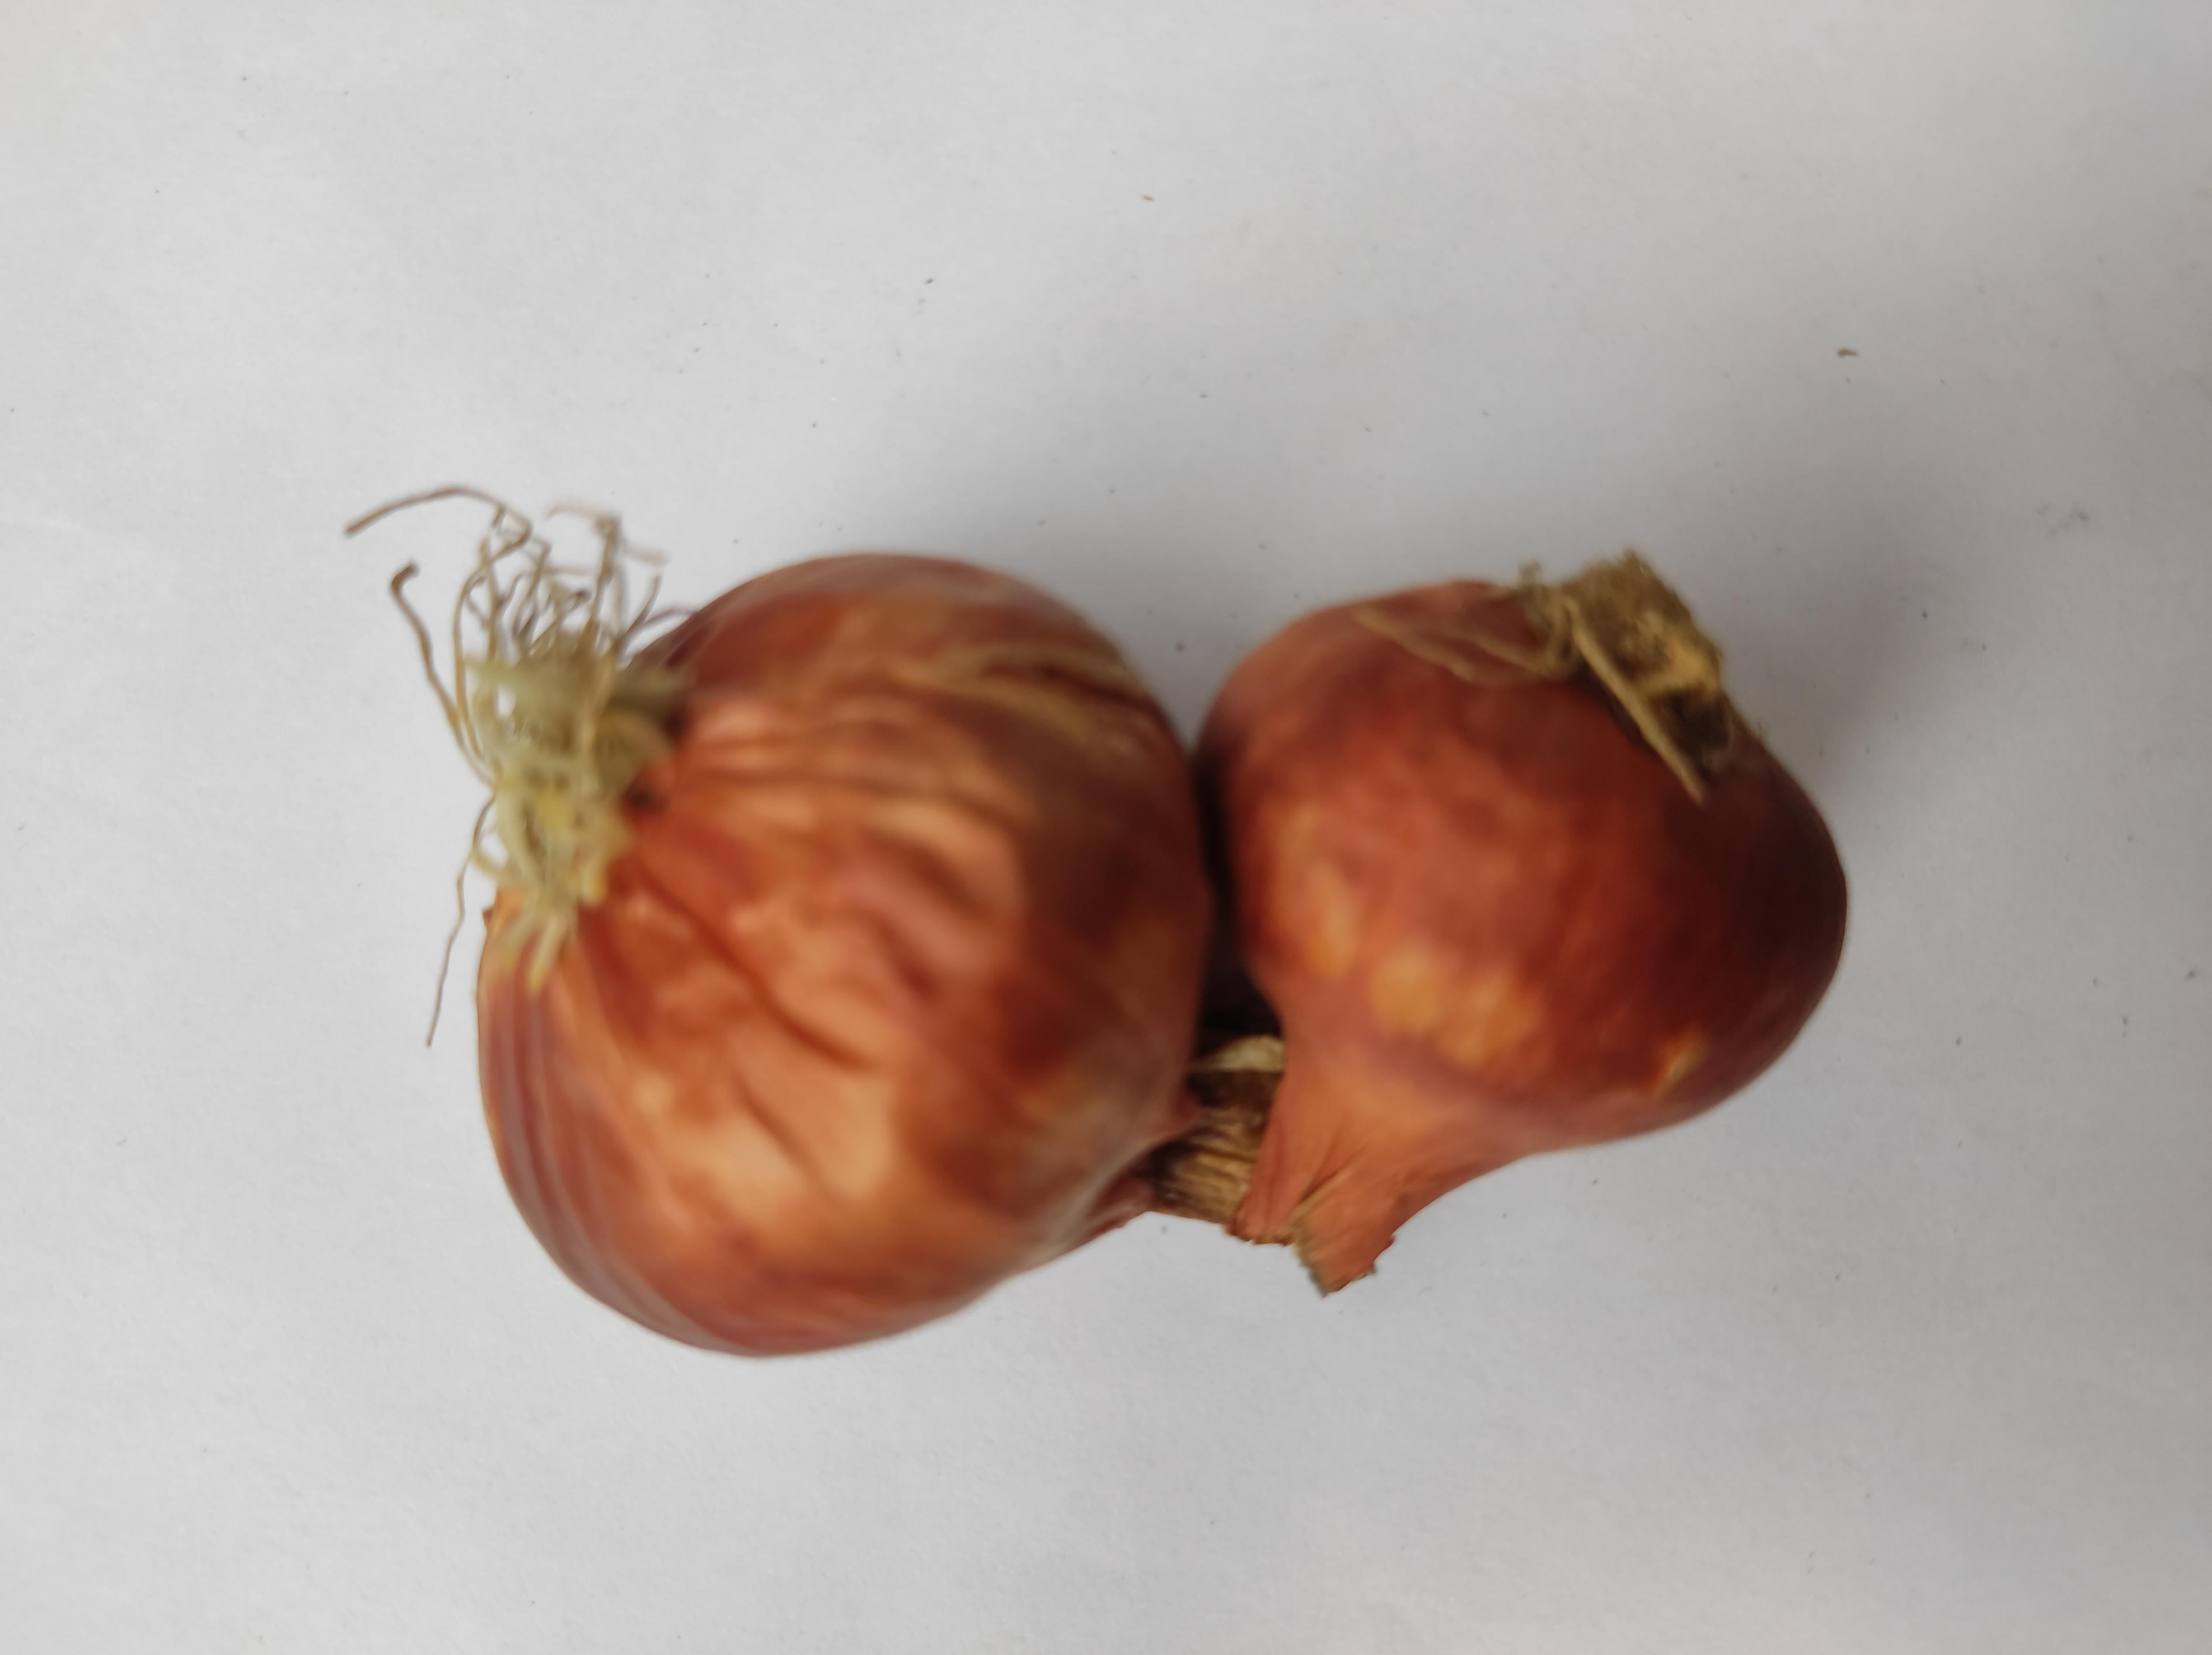
Label: Onion